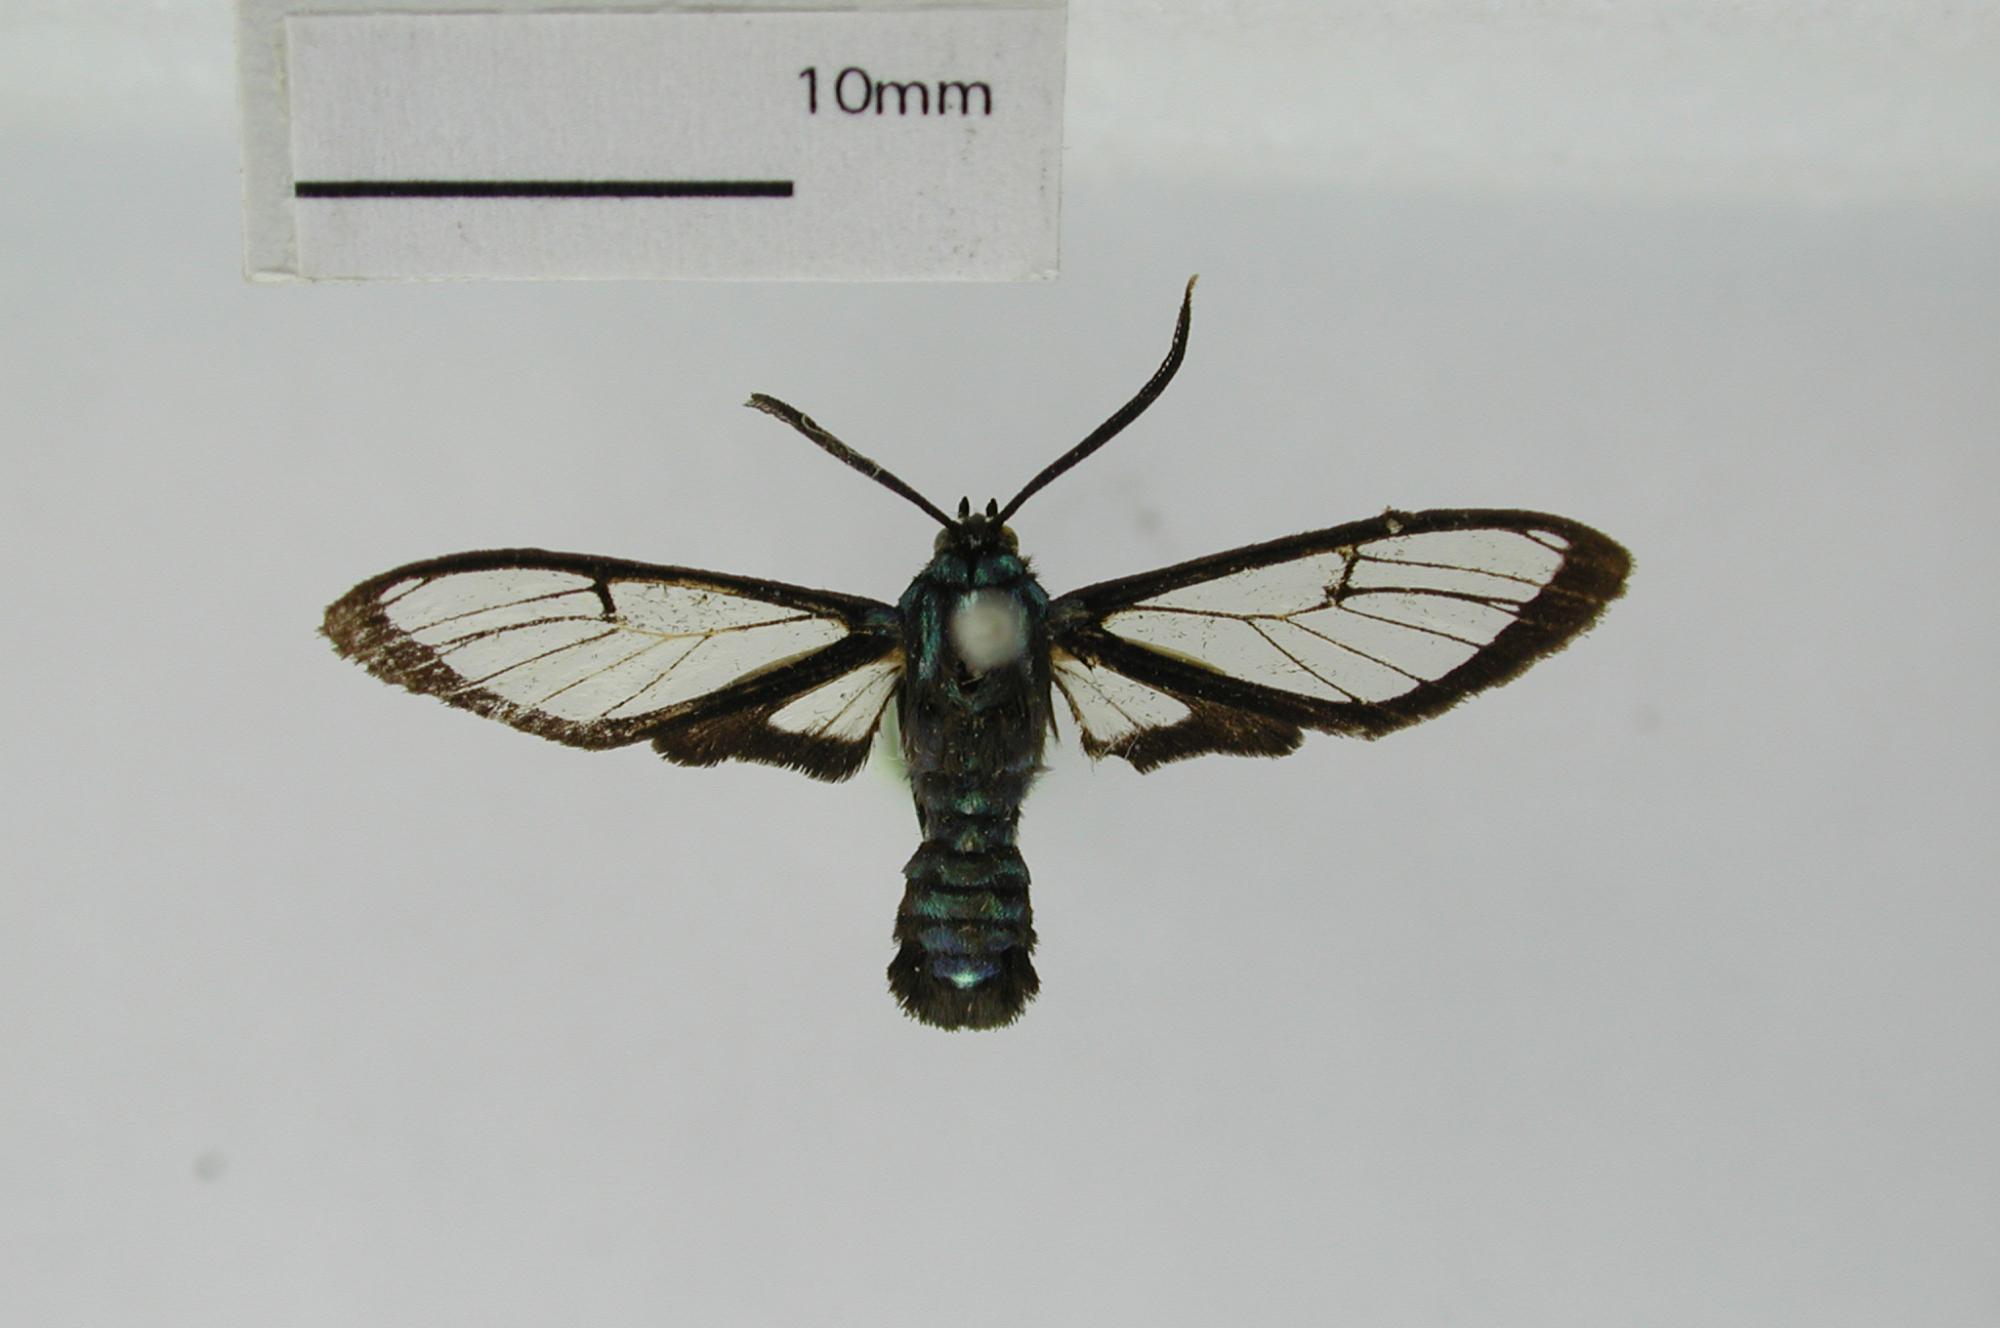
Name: Syntrichura brodea
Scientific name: Syntrichura brodea Schaus, 1896
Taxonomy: Animalia, Arthropoda, Insecta, Lepidoptera, Arctiidae
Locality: Trinidad, [Not Stated], Trinidad and Tobago